Nina Girado videography

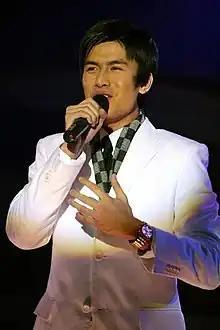
Christian Bautista

Filipina singer Nina has released five video albums and appeared in forty-five music videos, three films and thirteen television shows. After signing a record deal with Warner Music Philippines, Nina released her first single, "Heaven," in 2002. Its music video was inspired by the cover art of her debut album of the same name where she is dancing in front of the camera while animations appear in the background. In 2003, the music videos for "Jealous" and "Foolish Heart" gained popularity in the Philippines, topping various music video charts in the country. "Jealous" featured actor Cedric Carreon, playing the role of ex-boyfriend in the music video. It won Favorite New Artist in a Video at the 2003 MTV Pilipinas Music Award. The music video for "Loving You" depicts Nina on a journey in a fantasy world to find her dream guy. All music videos from the album "Heaven" (2002) were directed by Avid Liongoren, except "Foolish Heart." "A Girl Can Dream," the second single from her second studio album "Smile" (2003) featured singer Christian Bautista as her love interest in a school-themed music video. In 2004, Nina appeared in a cameo appearance for the comedy film "Masikip sa Dibdib."